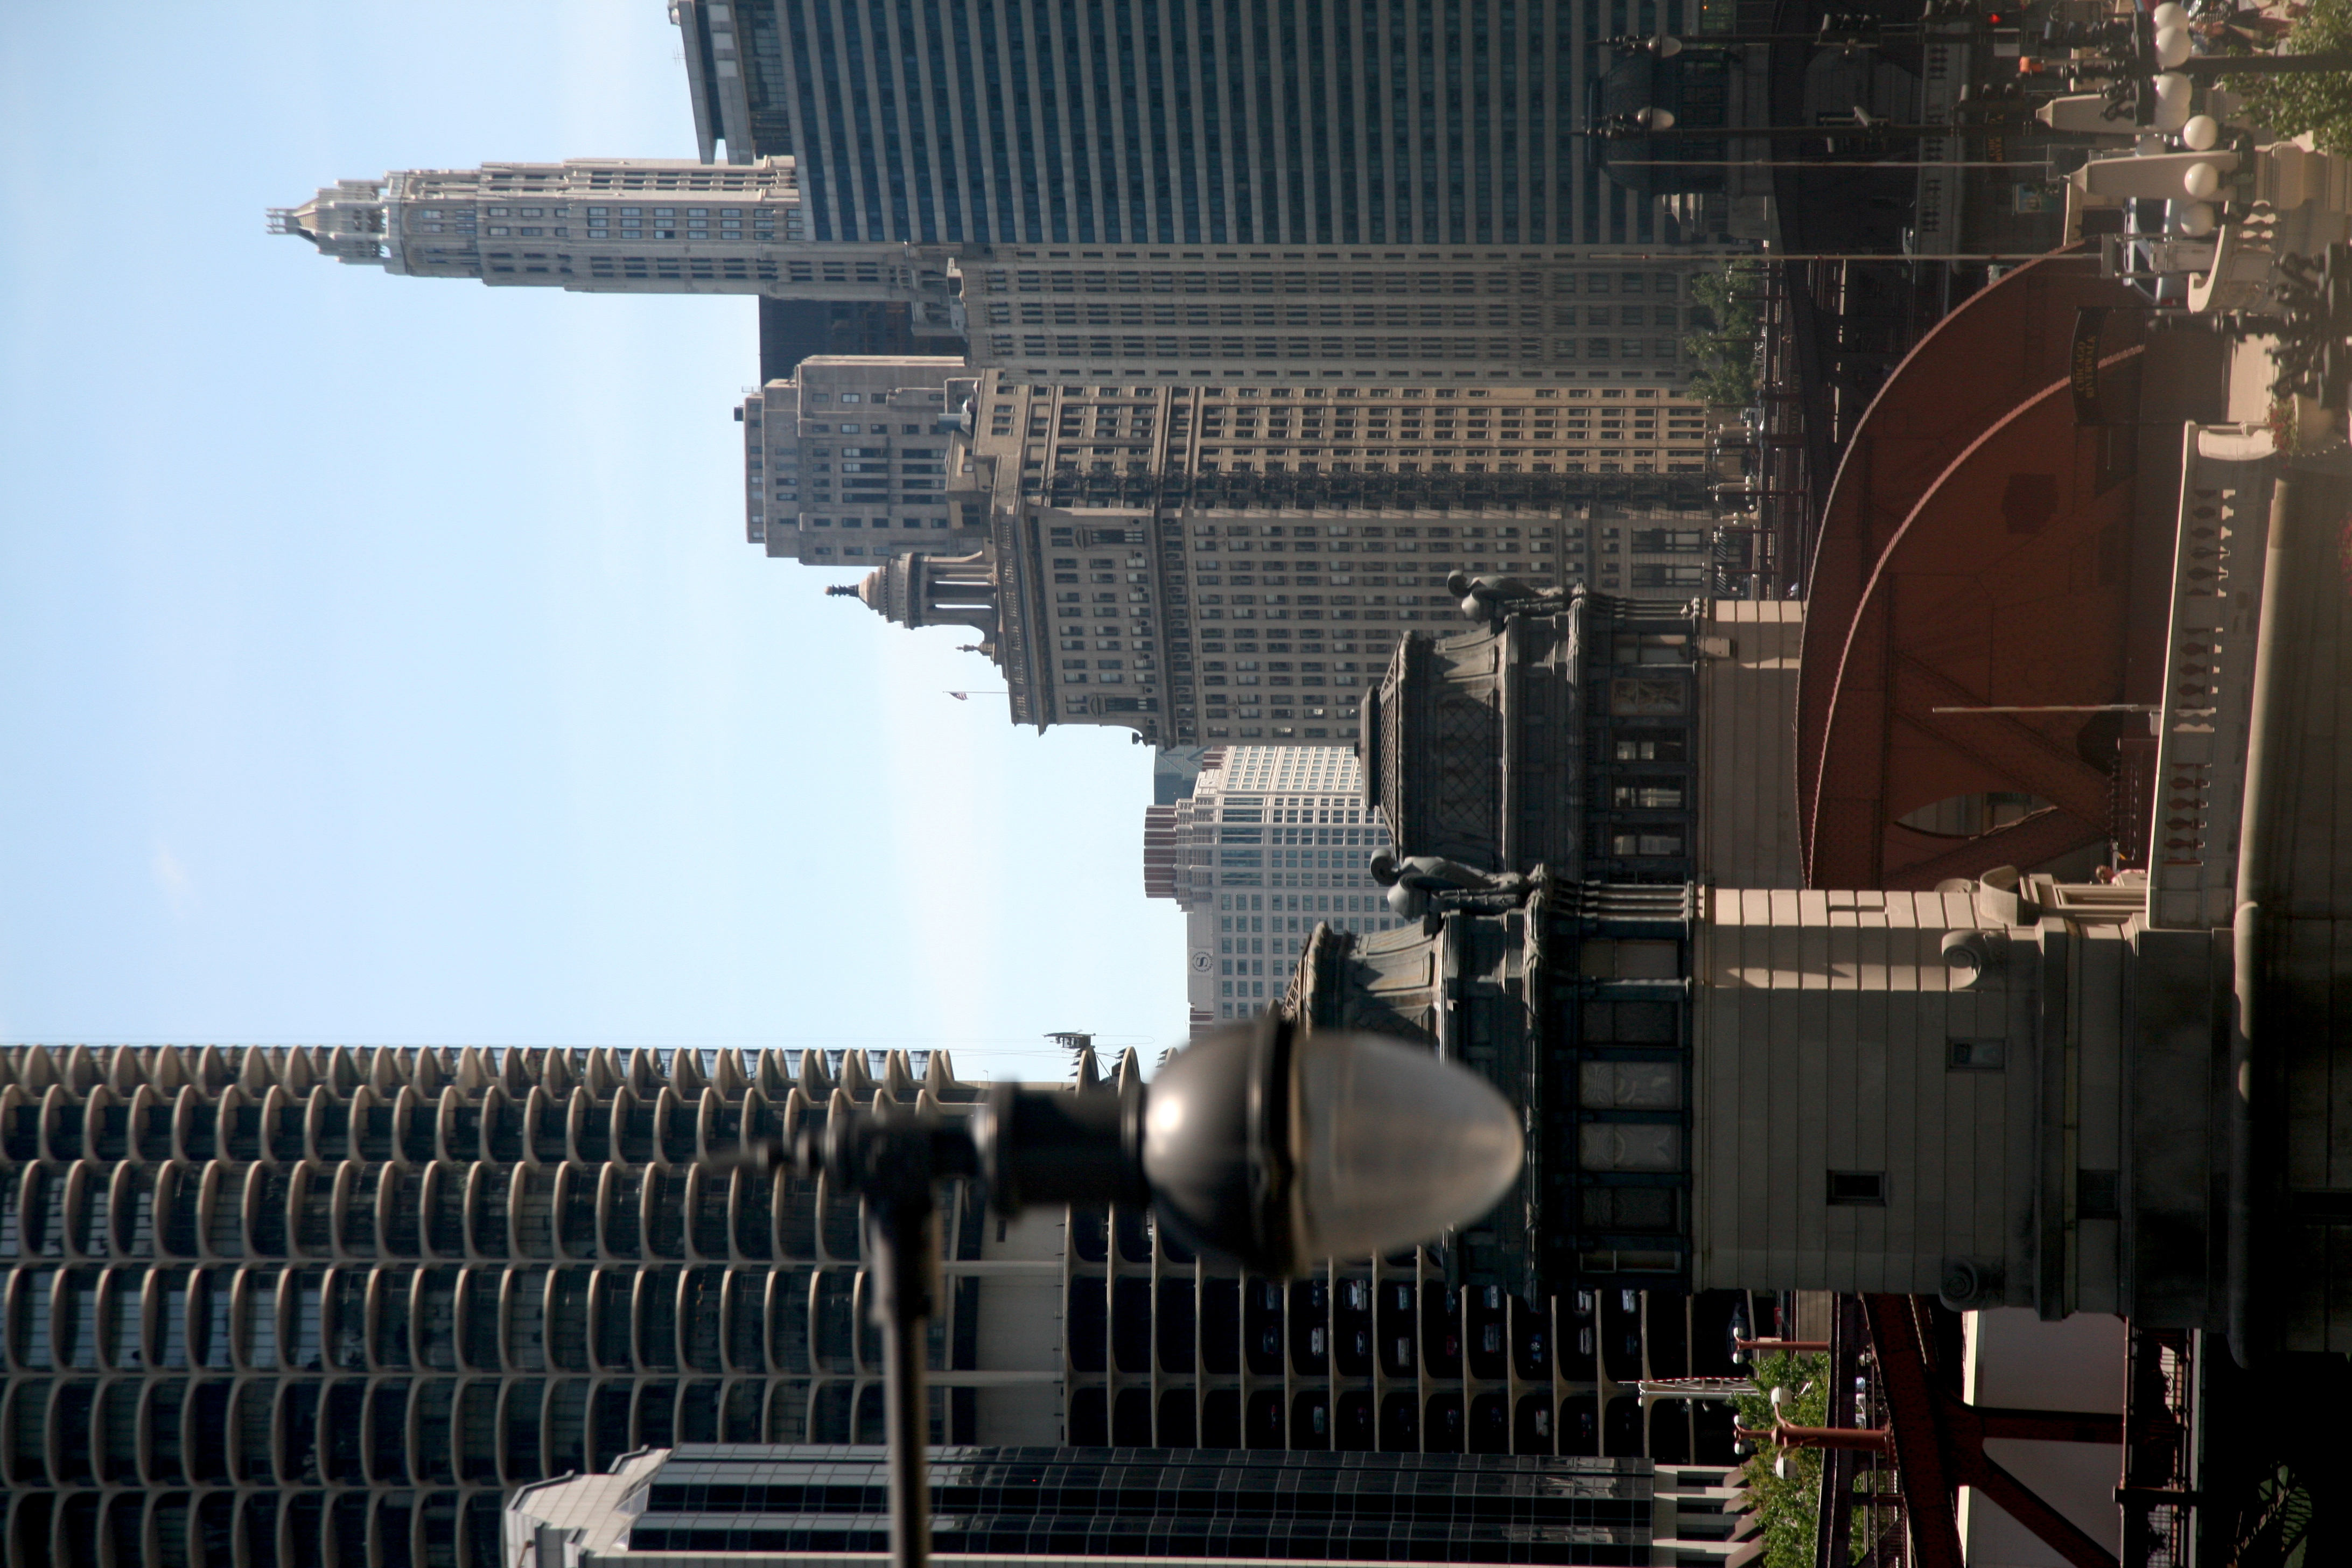
architecture, skyline, street, building, city, skyscraper, cityscape, downtown, reflection, tower, landmark, chicago, tower block, 5d, loop, metropolis, urban area, human settlement, metropolitan area